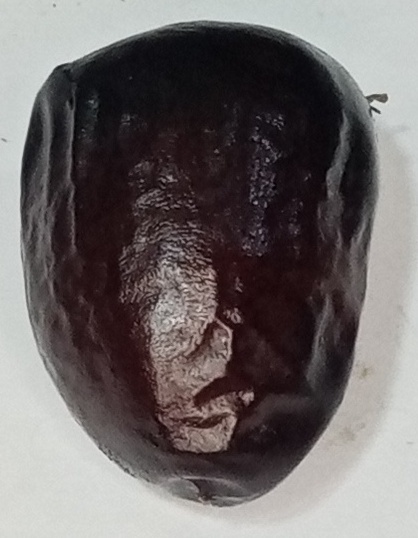
Variety: kupro
Size: large
Grade: grade-2